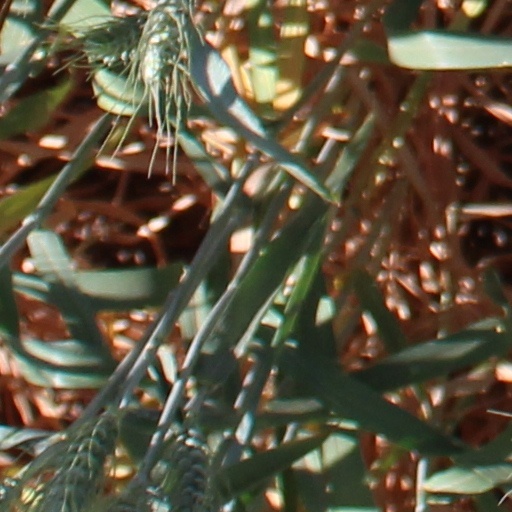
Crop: wheat